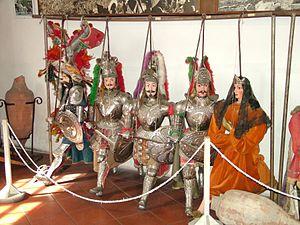
"Le théâtre de marionnettes sicilien ""Opera dei Pupi"" est une forme théâtrale dont les protagonistes sont les chevaliers du Moyen Âge représentés par des marionnettes particulières, appelées Pupi. Les dialogues des marionnettistes s'inspiraient principalement de la poésie italienne de la Renaissance, de textes hagiographiques ou de l'histoire de brigands célèbres.